Sarah Green (politician)

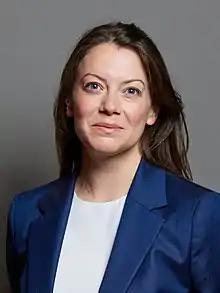
Official portrait, 2021

Sarah Louise Green (born 25 April 1982) is a British businesswoman and Liberal Democrat politician who has been the Member of Parliament (MP) for Chesham and Amersham since 2021.